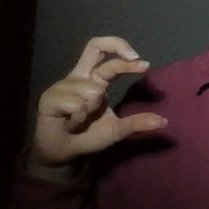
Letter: thal